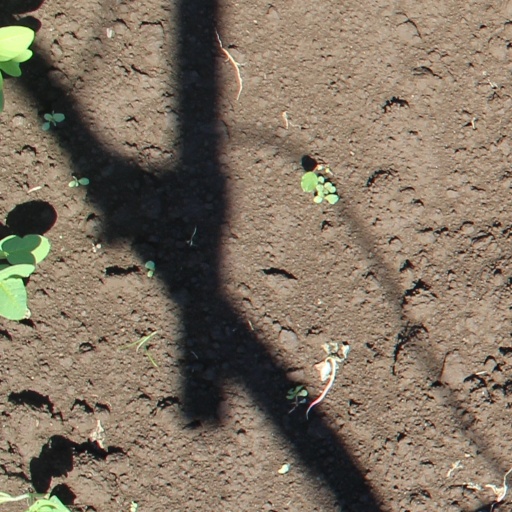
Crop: soybean